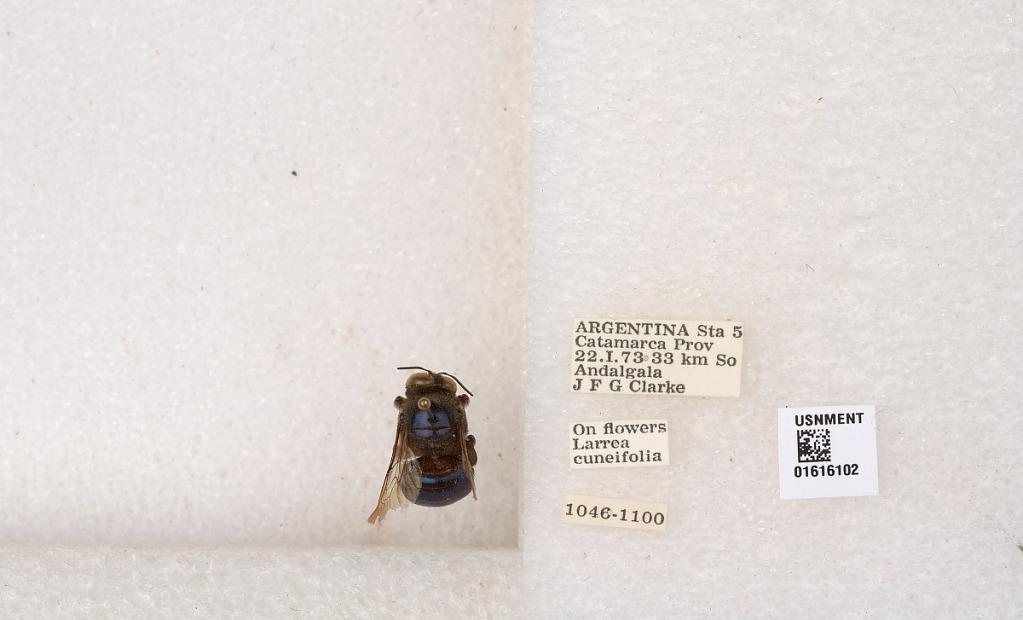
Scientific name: Xylocopa (Schonnherria) splendidula Lepeletier
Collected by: J. Clarke
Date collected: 1973-1-22
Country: Argentina
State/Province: Catamarca
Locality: Sta. 5, 33 km So Andalgala